History of early modern period domes

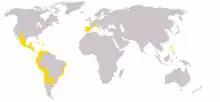
Global map of territory under Phillip II in 1598.

In Seville, the dome over the sacristy of Seville Cathedral (c. 1542), the dome over the (1562-1575), and the dome of the (1565-1579) are of a type that partially or entirely emerge from a surrounding parallelepiped, or half-tiburium. The domed trellis vault of by Hernán Ruiz is dated to the 1560s.